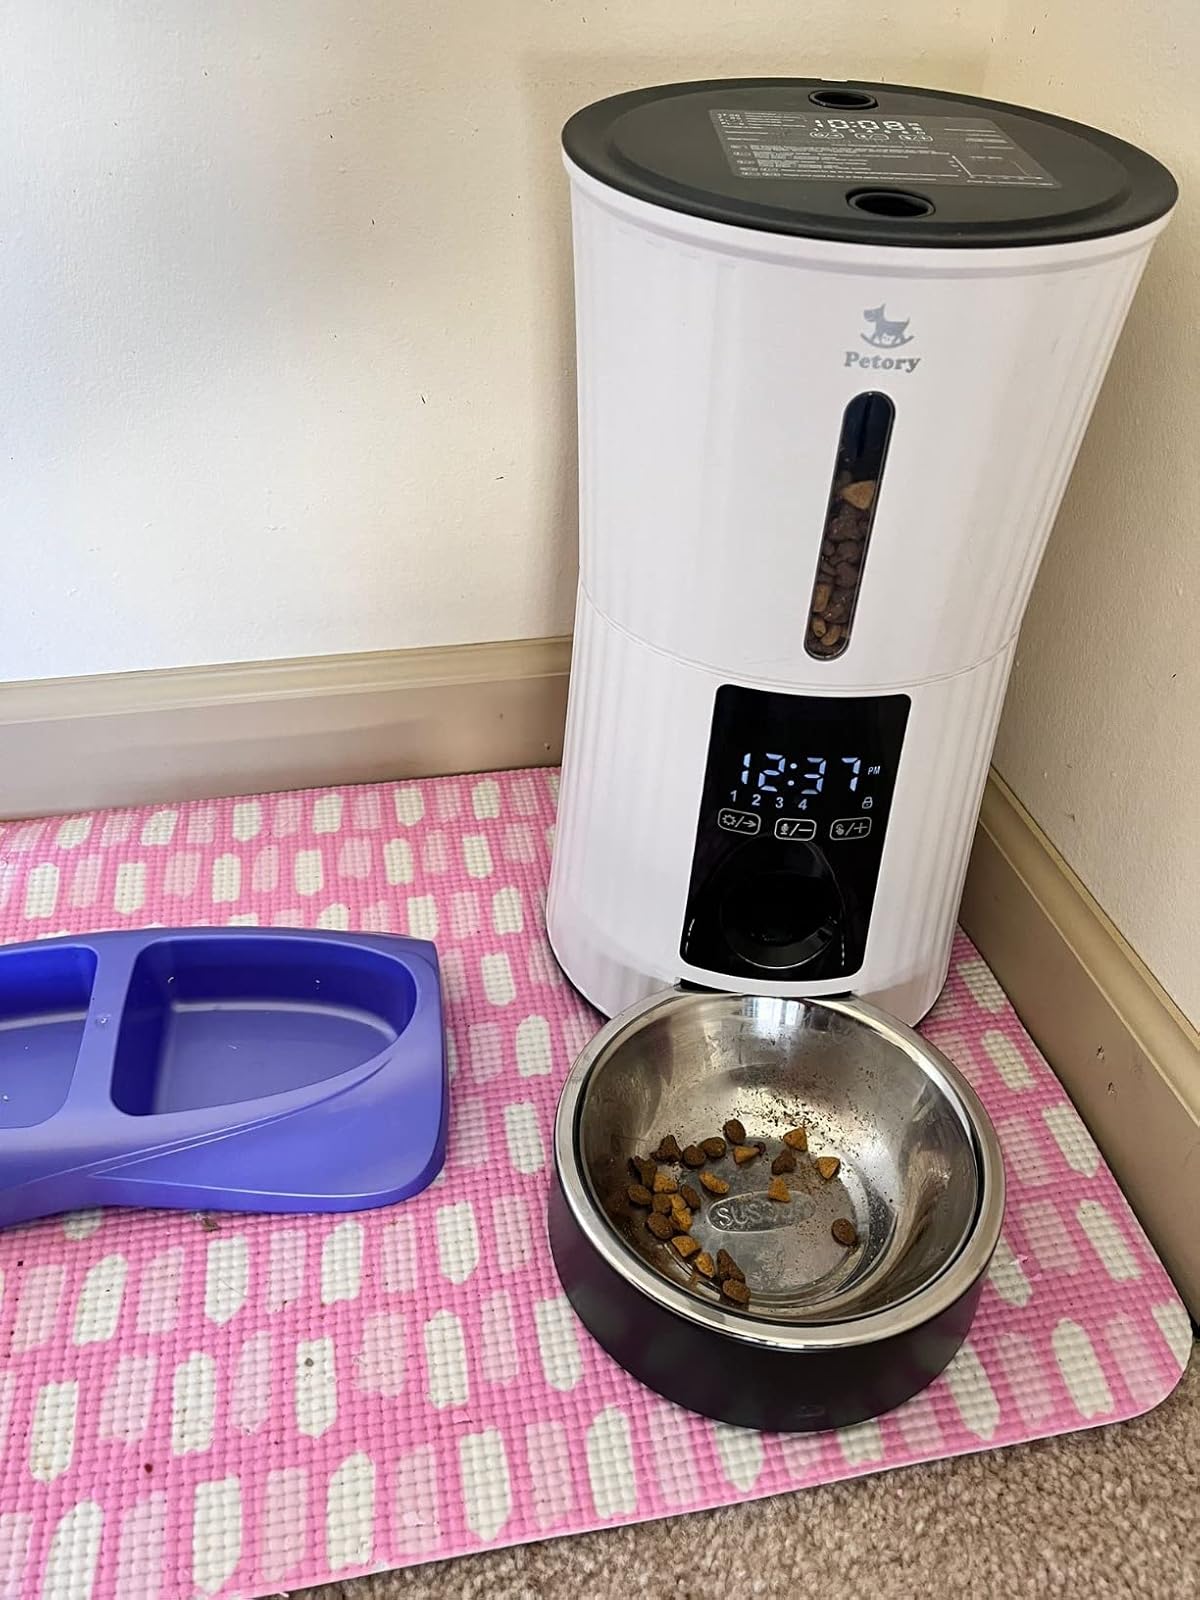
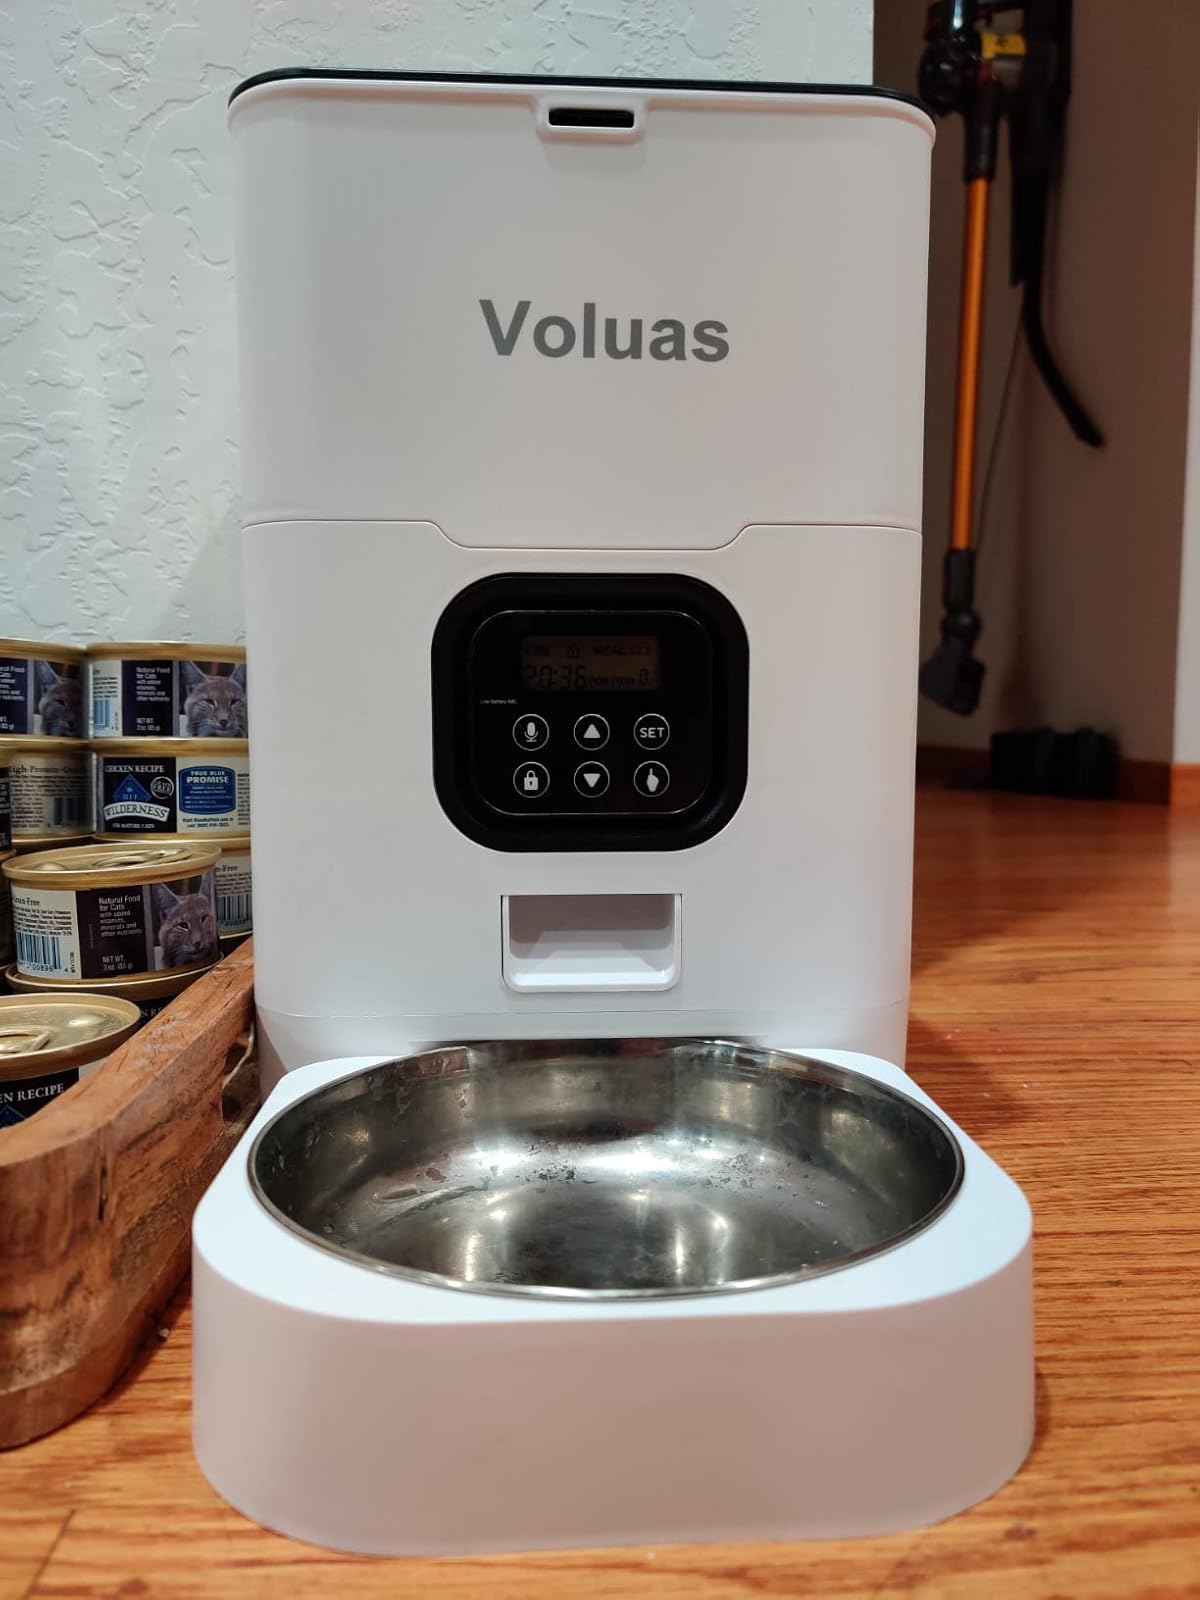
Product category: items_feeder
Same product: no